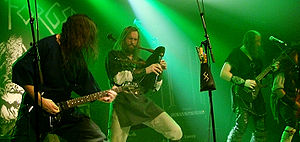
Folk metal / Egenskaber / Instrumenter
Skyforger, som her ses med sækkepibe i 2007, brugte oprindeligt en gæstemusiker til at spille på folk-instrumenterne før de inviterede ham til at blive fuldgyldigt medlem af bandet.[55]
Folk metal er en undergenre af heavy metal, som blev udviklet i Europa i 1990'erne. Som navnet antyder er genren en fusion af heavy metal og folkemusik. Dette betyder også en omfattende brug af instrumenter forbundet med folkemusik og en, mindre udbredt, brug af traditionelle sangstile.